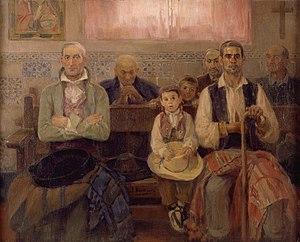
José Benlliure y Gil, né à Valence le 1ᵉʳ octobre 1855 et mort dans la même ville le 5 avril 1937, est un peintre espagnol.